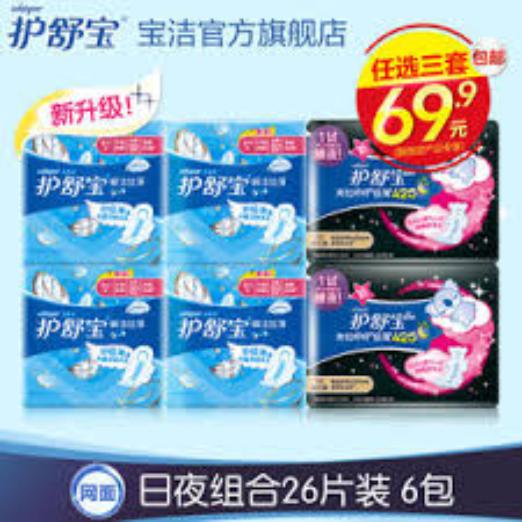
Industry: Necessities